Vespoli

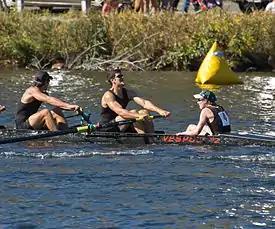
A Vespoli M2 eight at Head of the Charles Regatta

Vespoli USA is a manufacturer of rowing shells. It was founded by former Georgetown University rower and Olympian Mike Vespoli in 1980.